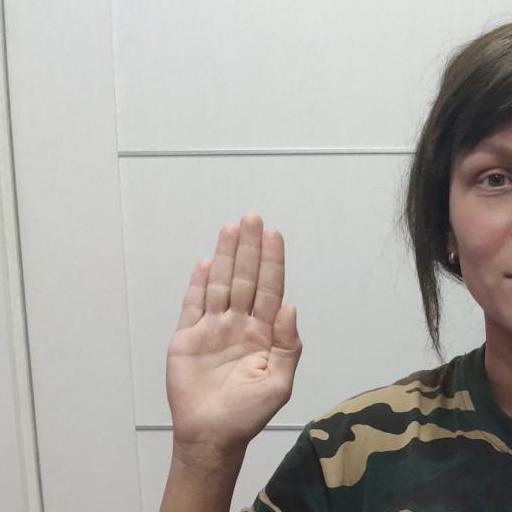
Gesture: stop